Lascivious Biddies

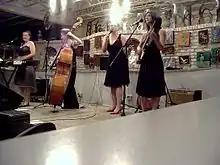
The Lascivious Biddies

The Lascivious Biddies is an all-female pop band that formed in New York City. They first performed in 2001 shortly after September 11. Their first concert was a Halloween show at the Cutting Room in Manhattan, New York, where they dressed as runaway brides.